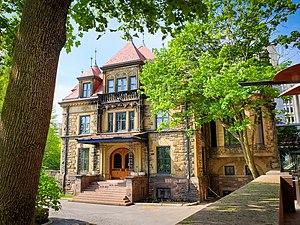
Photographie du Pavillon Chancellor-Day, un bâtiment qui était à l'origine le Manoir Ross. Ce bâtiment fait partie du campus centre-ville de l'Université McGill, Montréal, Québec, Canada.